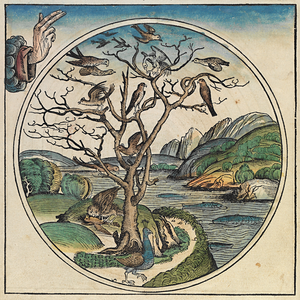
La représentation animale dans l'art médiéval est riche par la diversité des formes artistiques et des animaux représentés, qu'ils soient réels ou imaginaires. Ces représentations médiévales sont grandement influencées par le christianisme : elles sont décoratives, mais surtout symboliques. Les animaux désignent la Création, le Bien et le Mal, Dieu ou le Diable. Ils s'épanouissent dans les églises, sur les vitraux, les bas-reliefs ou les pavages, seuls media d'apprentissage pour l'illettré qui compose la majorité de la société médiévale. Ainsi, on retrouve les animaux sculptés sur les chapiteaux des églises ou les plaques d'ivoires, peints dans les enluminures des manuscrits ou dans des fresques des églises, ainsi que dans des œuvres d'orfèvrerie, les sceaux, les tapisseries et les vitraux.